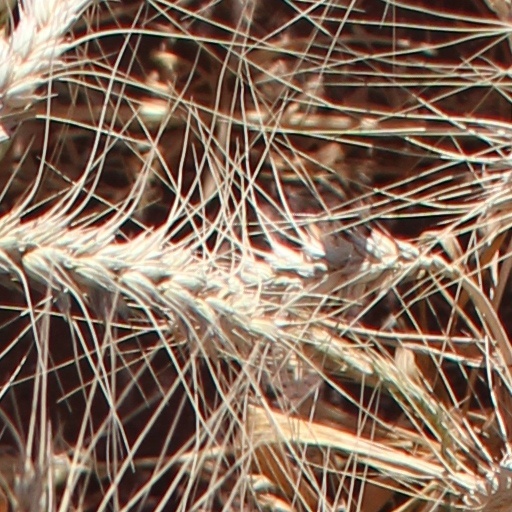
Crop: wheat